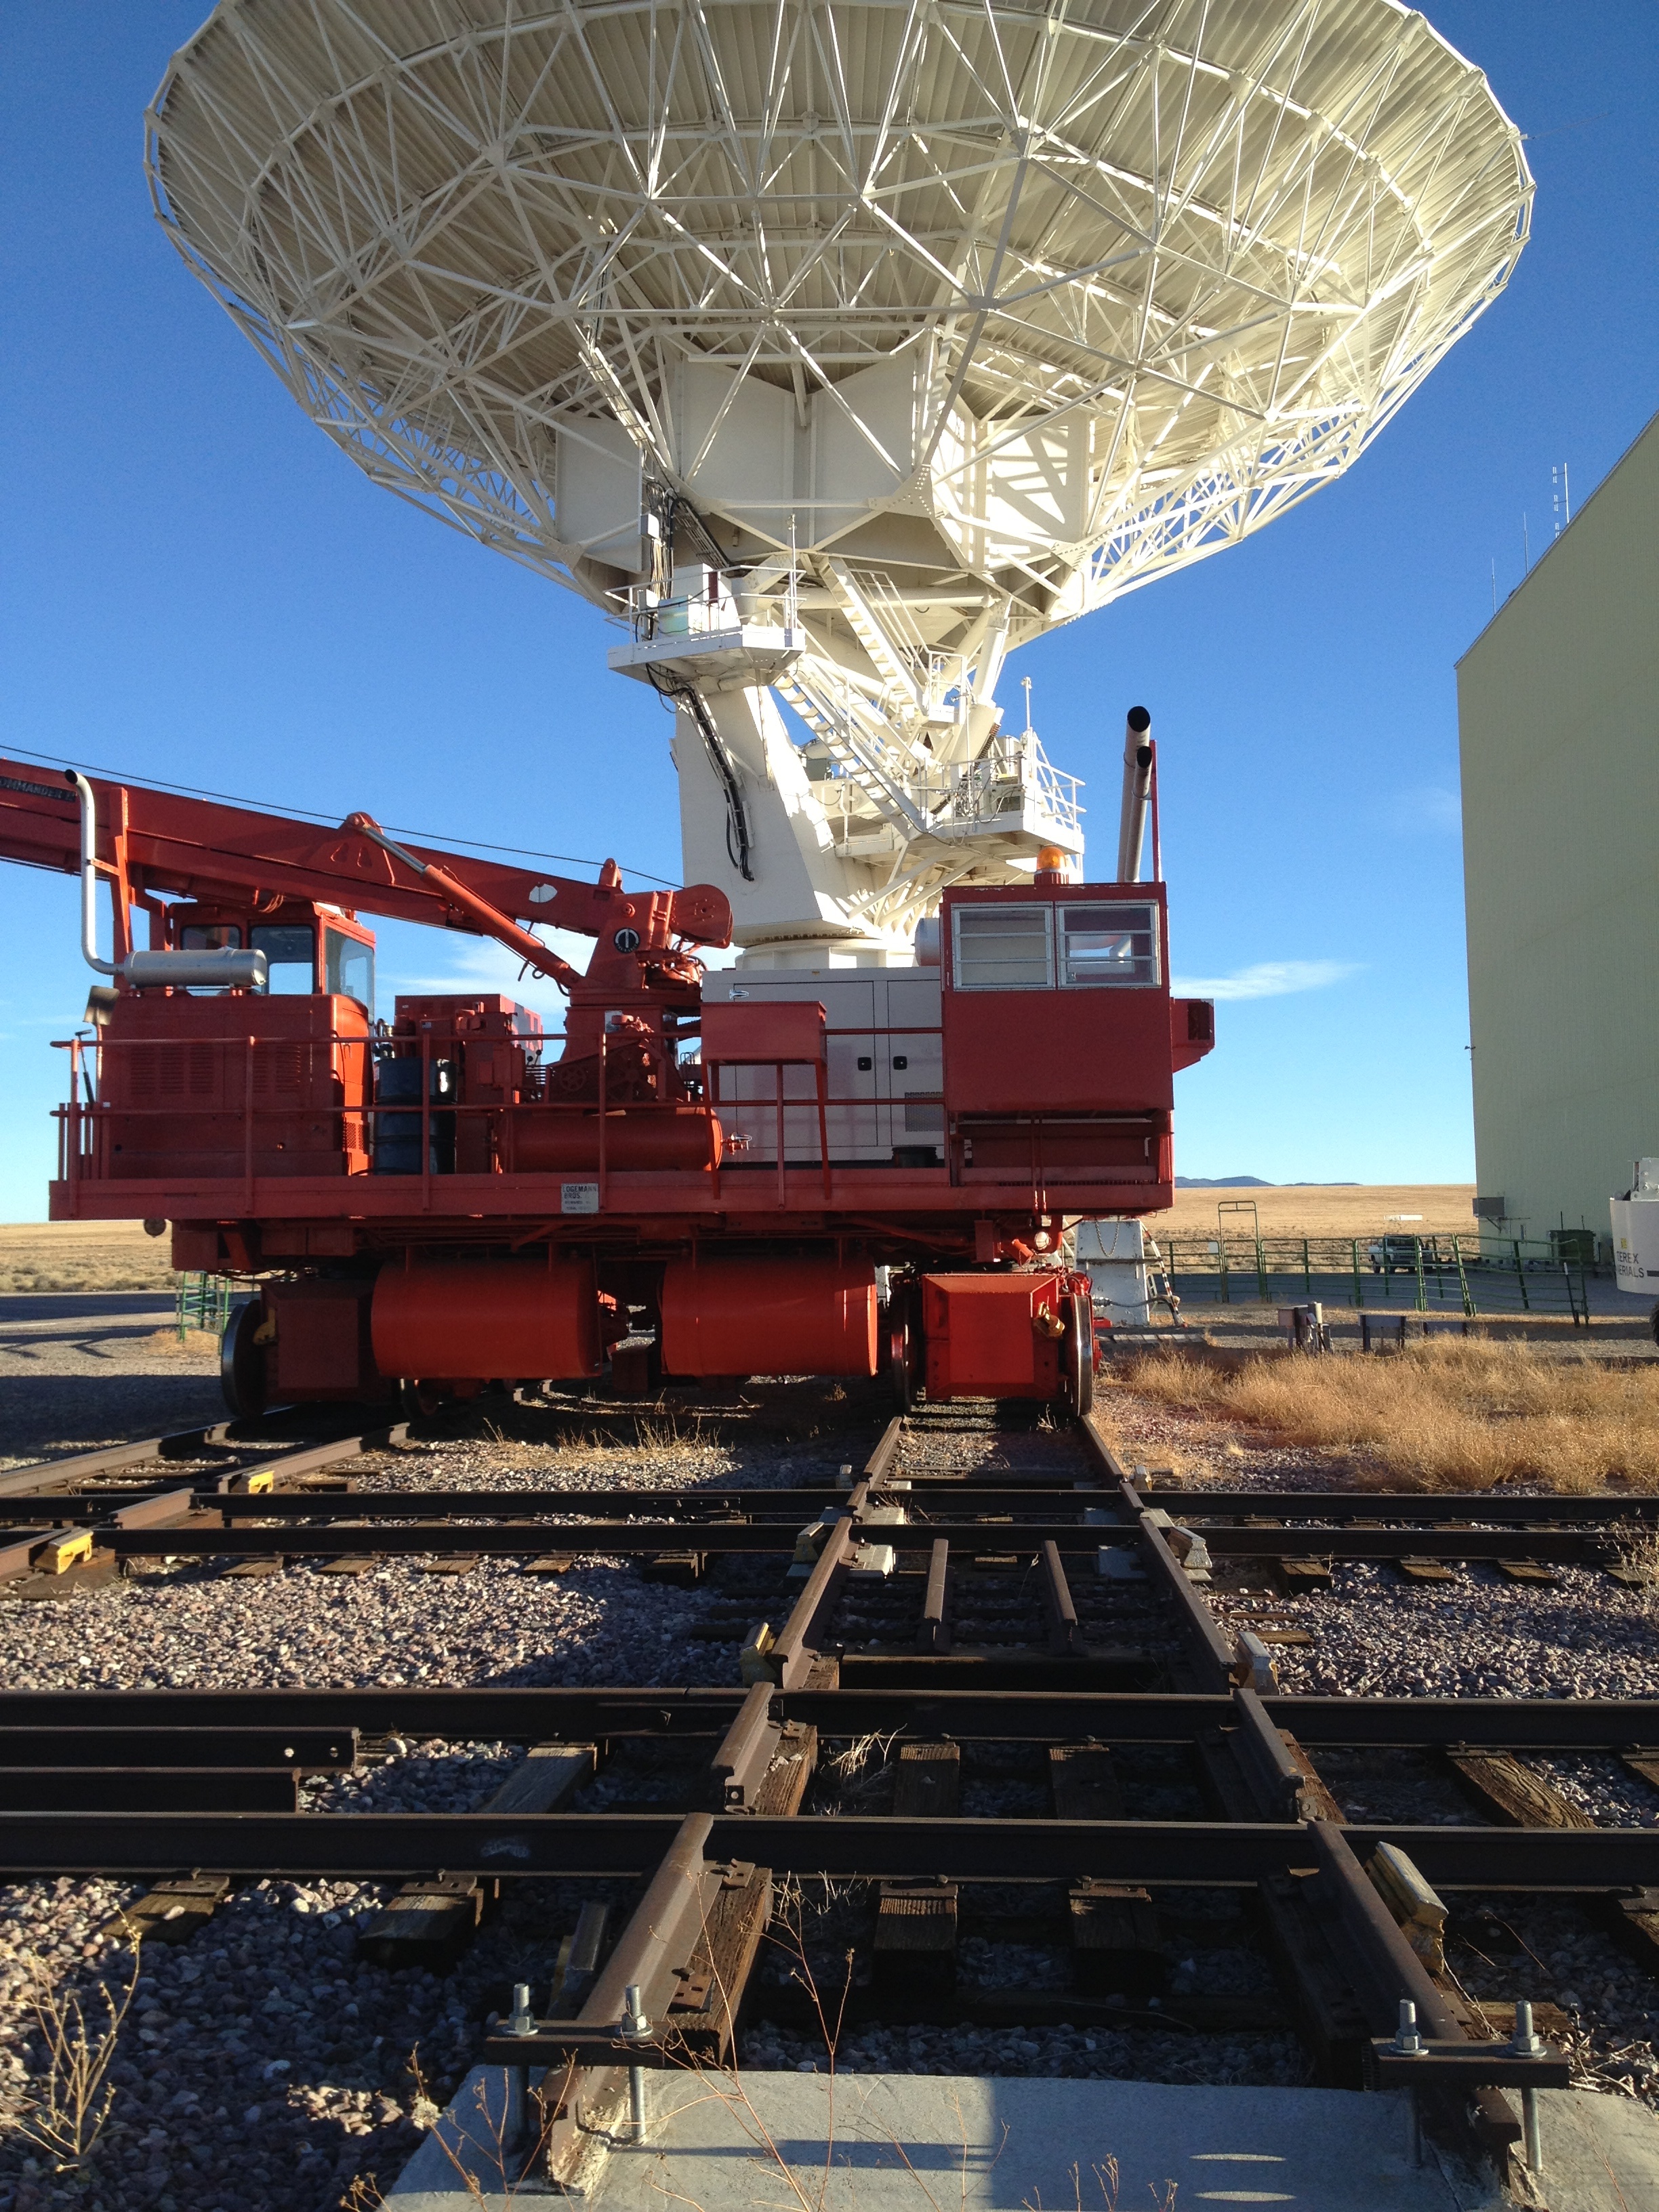
transport, vehicle, industry, electricity, vla, freight transport